Ebro

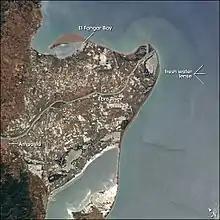
The Ebro Delta from space

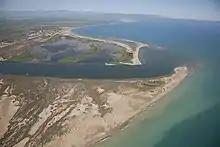
Aerial photograph of the Ebro as it reaches the Mediterranean Sea by the Ebro Delta

The Ebro Delta, in the Terres de l'Ebre ('Ebro Lands') region, Catalonia, is at , or 20km² less, one of the largest wetlands of the western Mediterranean. Designated a Ramsar site, it has entirely grown on soils washed downriver—the historical rate of growth of the delta is demonstrated by the town of Amposta. Recorded and thus confirmed as a seaport in the Roman Warm Period in the 4th century, it is now well inland from the mouths. The rounded form of the delta attests to the subsequent balance between sediment deposition by the Ebro and removal of this material by wave erosion.